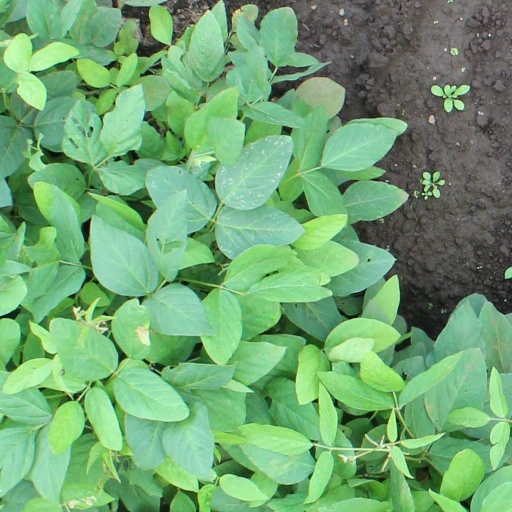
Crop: soybean